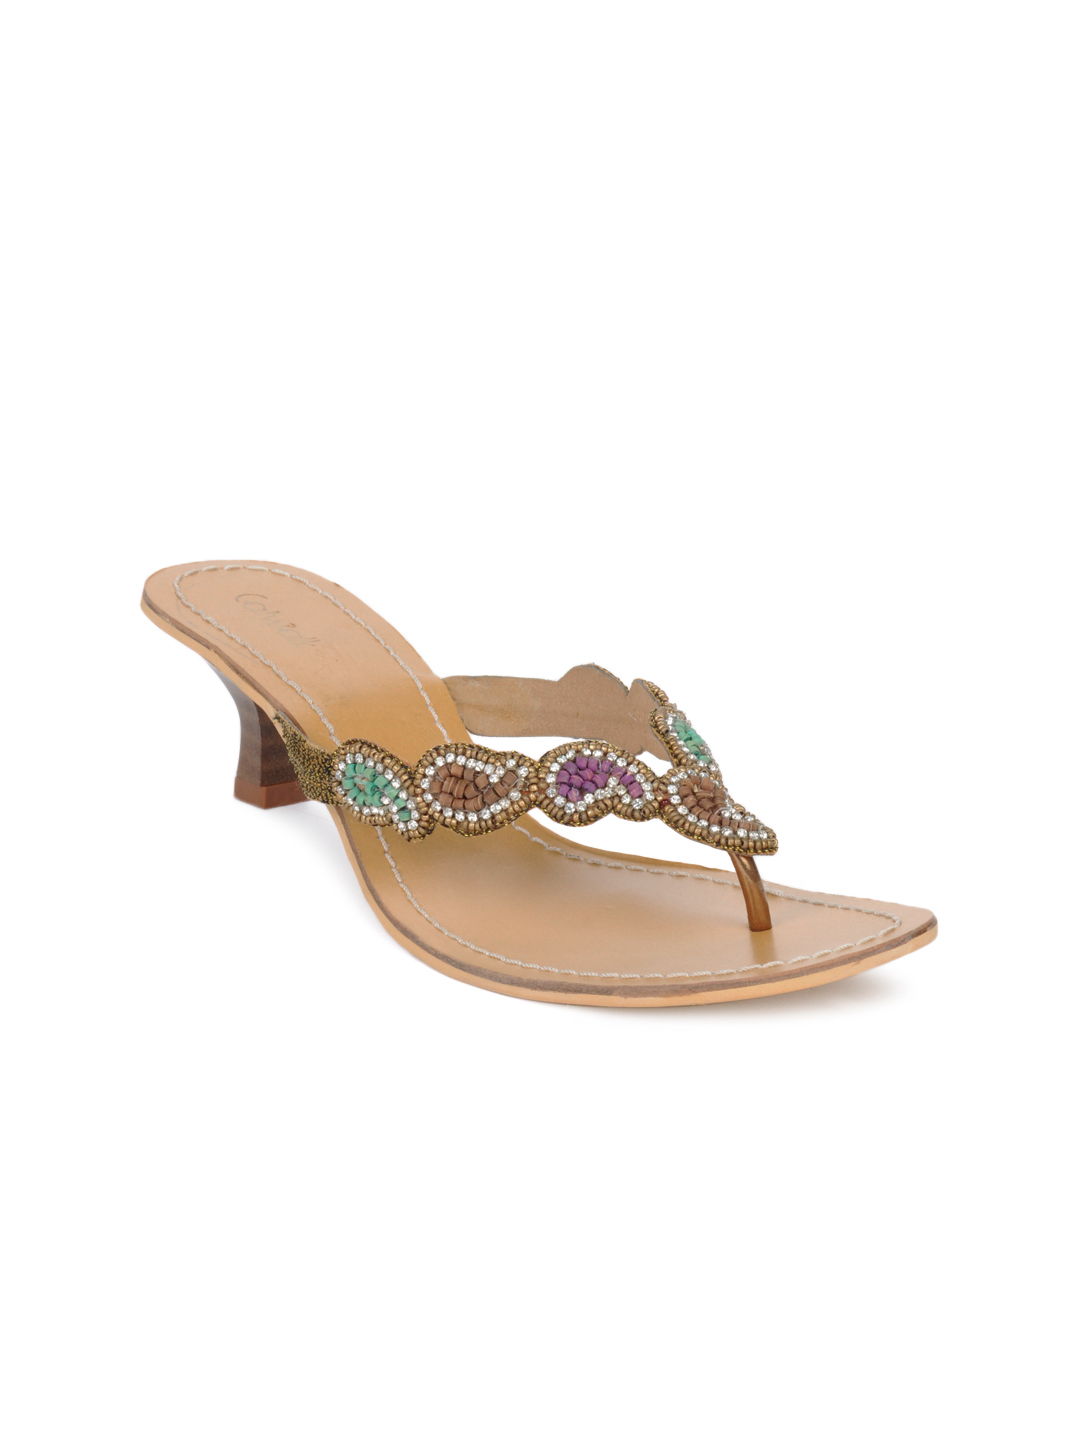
Catwalk Women Bronze Heels
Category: Footwear / Shoes / Heels
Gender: Women
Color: Bronze
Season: Winter 2012
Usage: Casual